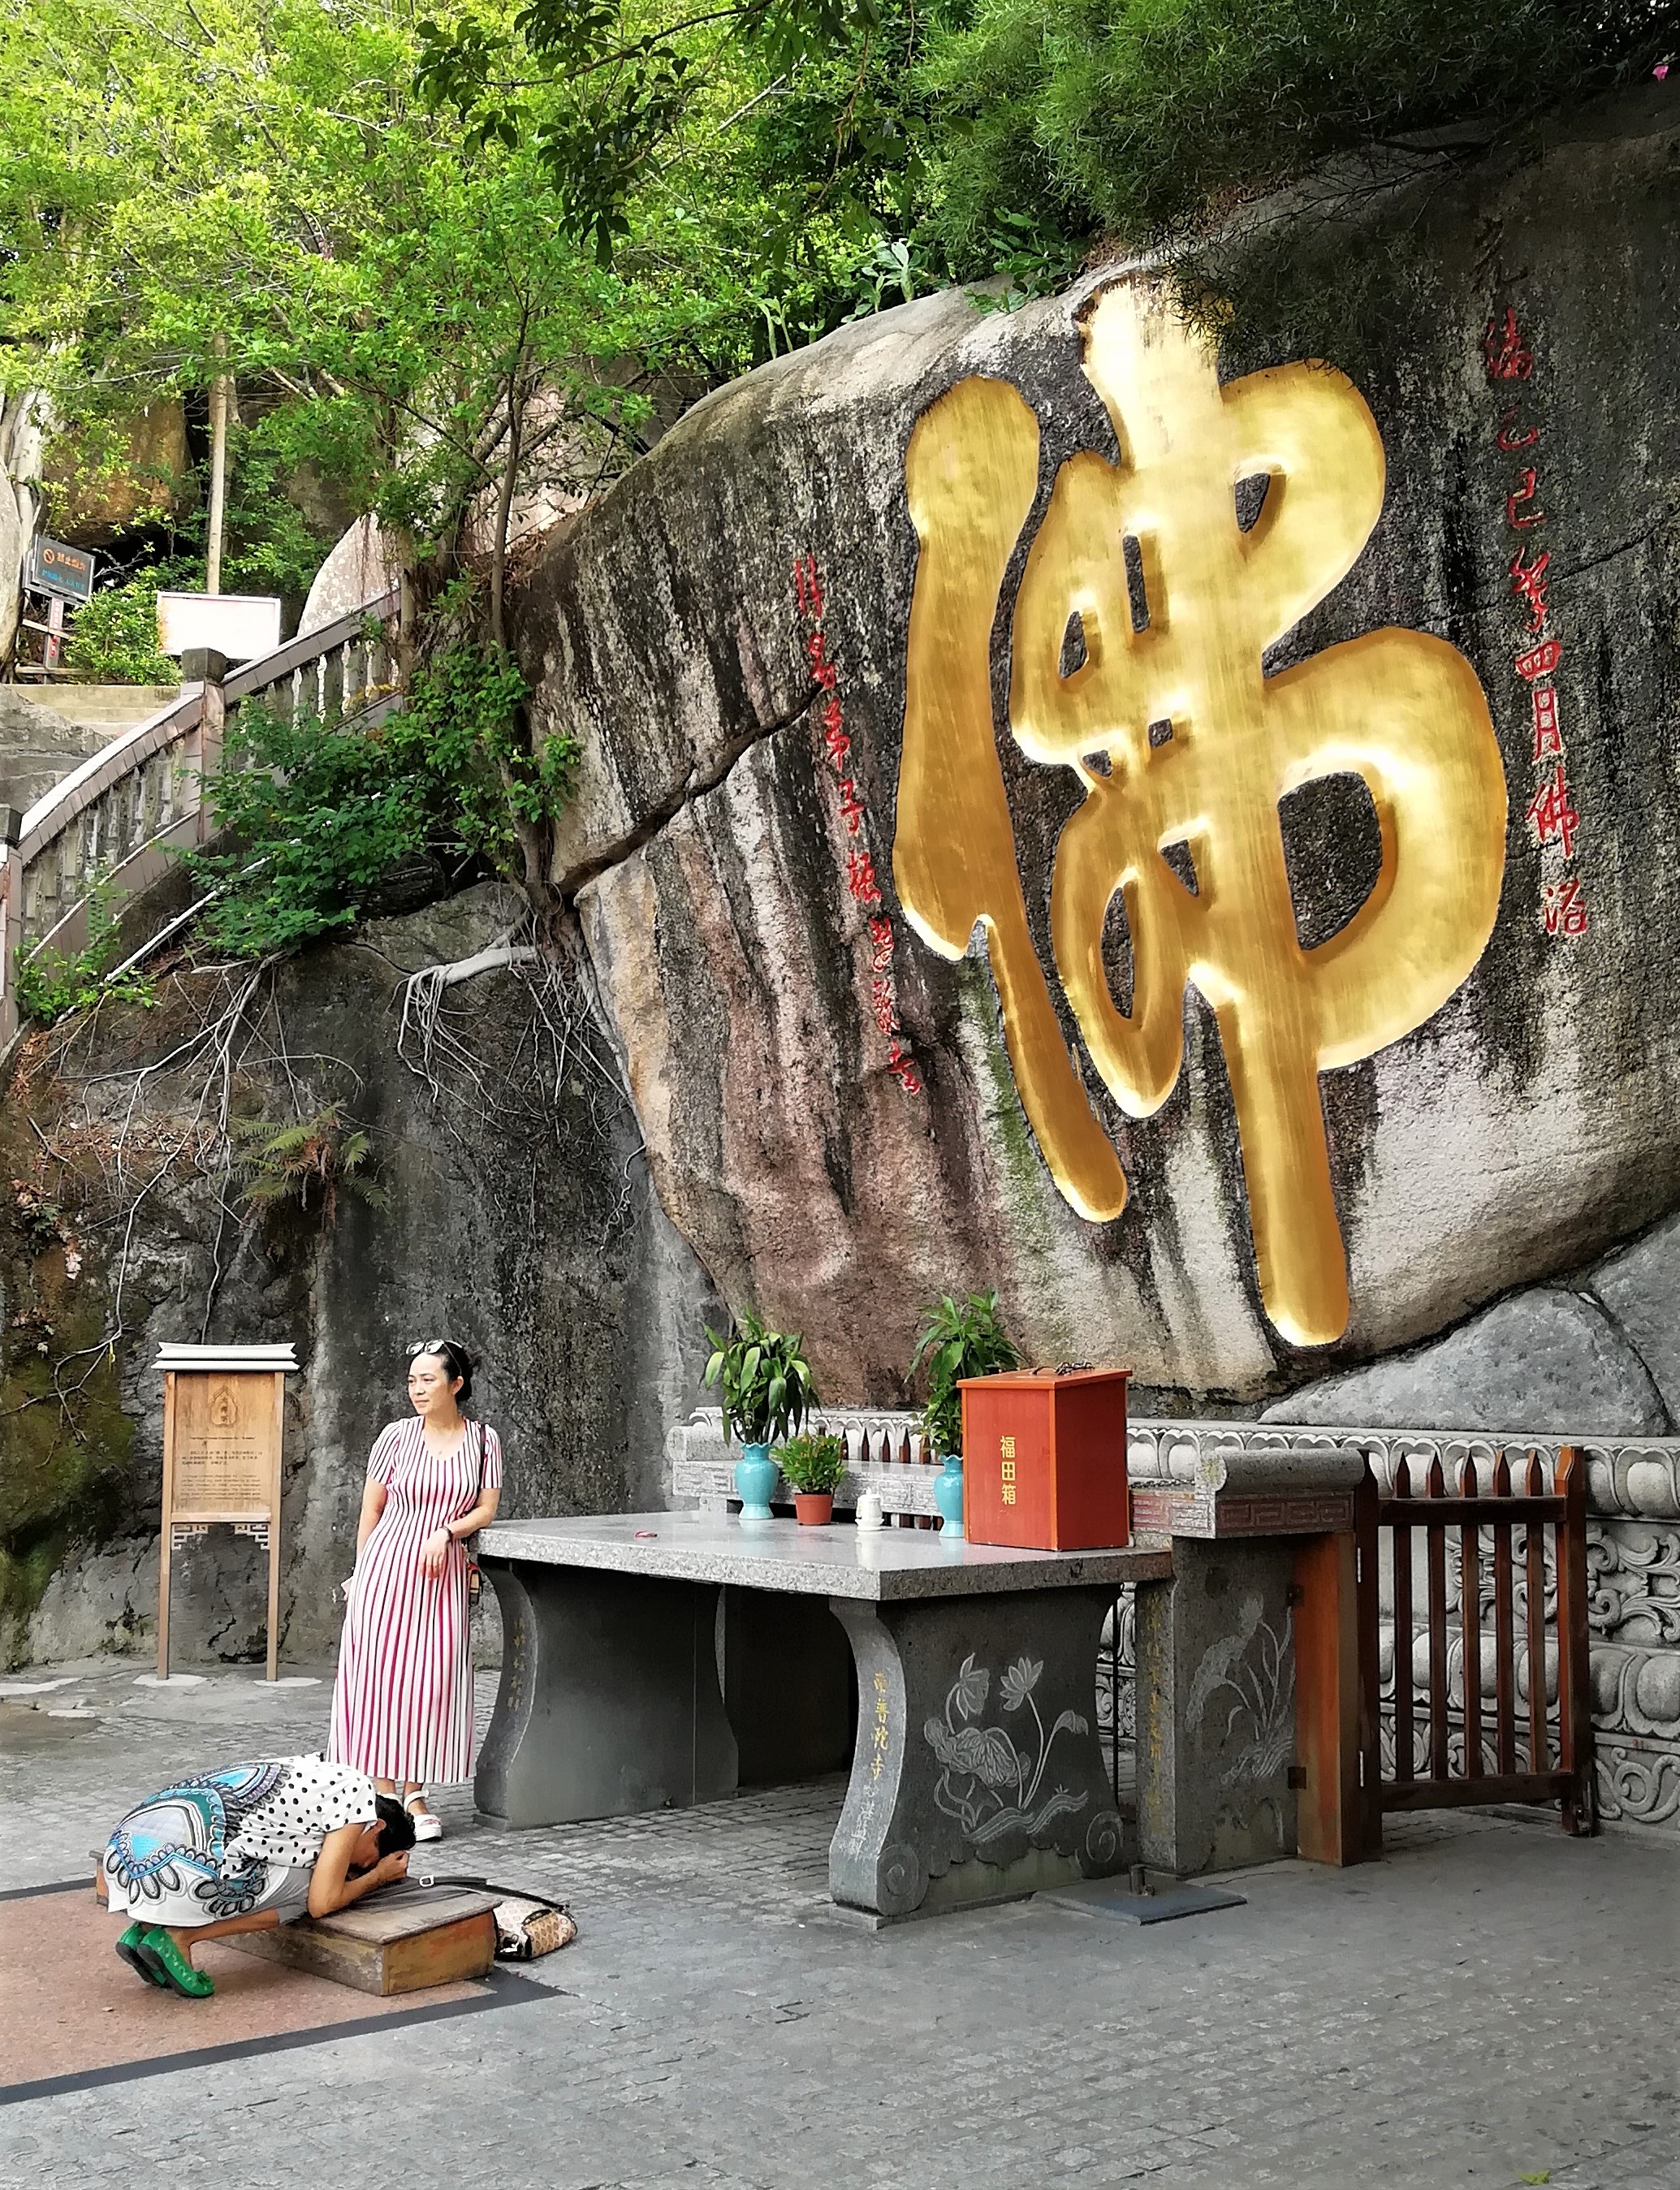
buddha, pray, prayer, xiamen, fujian, china, chinese temple, world, plant, temple, tree, organism, public space, wall, art, leisure, travel, Tints and shades, font, human settlement, graffiti, visual arts, street, rock, road, road surface, mural, painting, town, tourism, landscape, concrete, illustration, graphics, drawing, sitting, street art, historic site